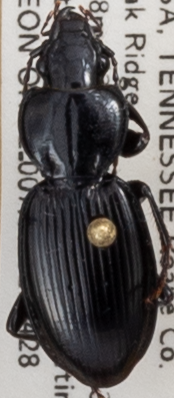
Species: Cyclotrachelus fucatus
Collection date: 2021-04-28
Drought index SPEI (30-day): -0.97
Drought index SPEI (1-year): -0.048
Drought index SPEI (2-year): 2.09